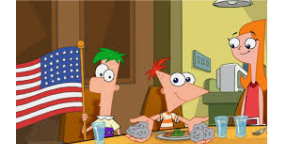
Portrait style: Cartoon Portrait